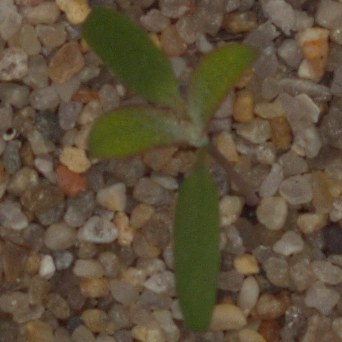
Label: fat_hen